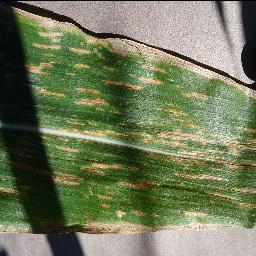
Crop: corn
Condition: (maize)_cercospora_spot_gray_spot